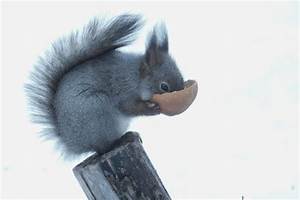
Label: scoiattolo